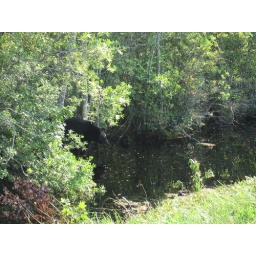
I caught a snap shot of this black bear while visiting a wildlife nature preserve in the Outer Banks, NC.